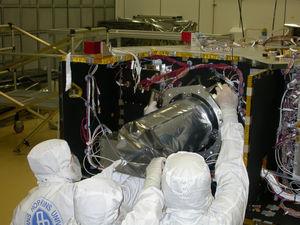
New Horizons est une sonde de l'agence spatiale américaine dont l'objectif principal est l'étude de la planète naine Pluton et ses satellites, ce qui a été réalisé mi-juillet 2015, puis après de légères modifications de trajectoire, elle a pu explorer Arrokoth, un autre corps de la ceinture de Kuiper, et pourrait éventuellement en étudier un autre. New Horizons est la première mission spatiale qui explore cette région du Système solaire. Du fait de leur éloignement, on dispose de très peu d'informations sur les corps célestes qui s'y trouvent, car ceux-ci sont à peine visibles avec les meilleurs télescopes. Or leurs caractéristiques sont susceptibles de fournir des informations importantes sur le processus de formation du Système solaire.